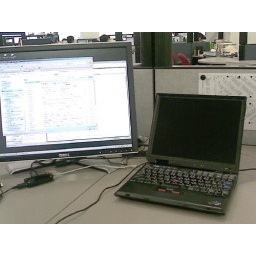
2007/11/22 Last weekend, my notebook PC, X61, new machine, was stolen in the Nudle house inside the train station.